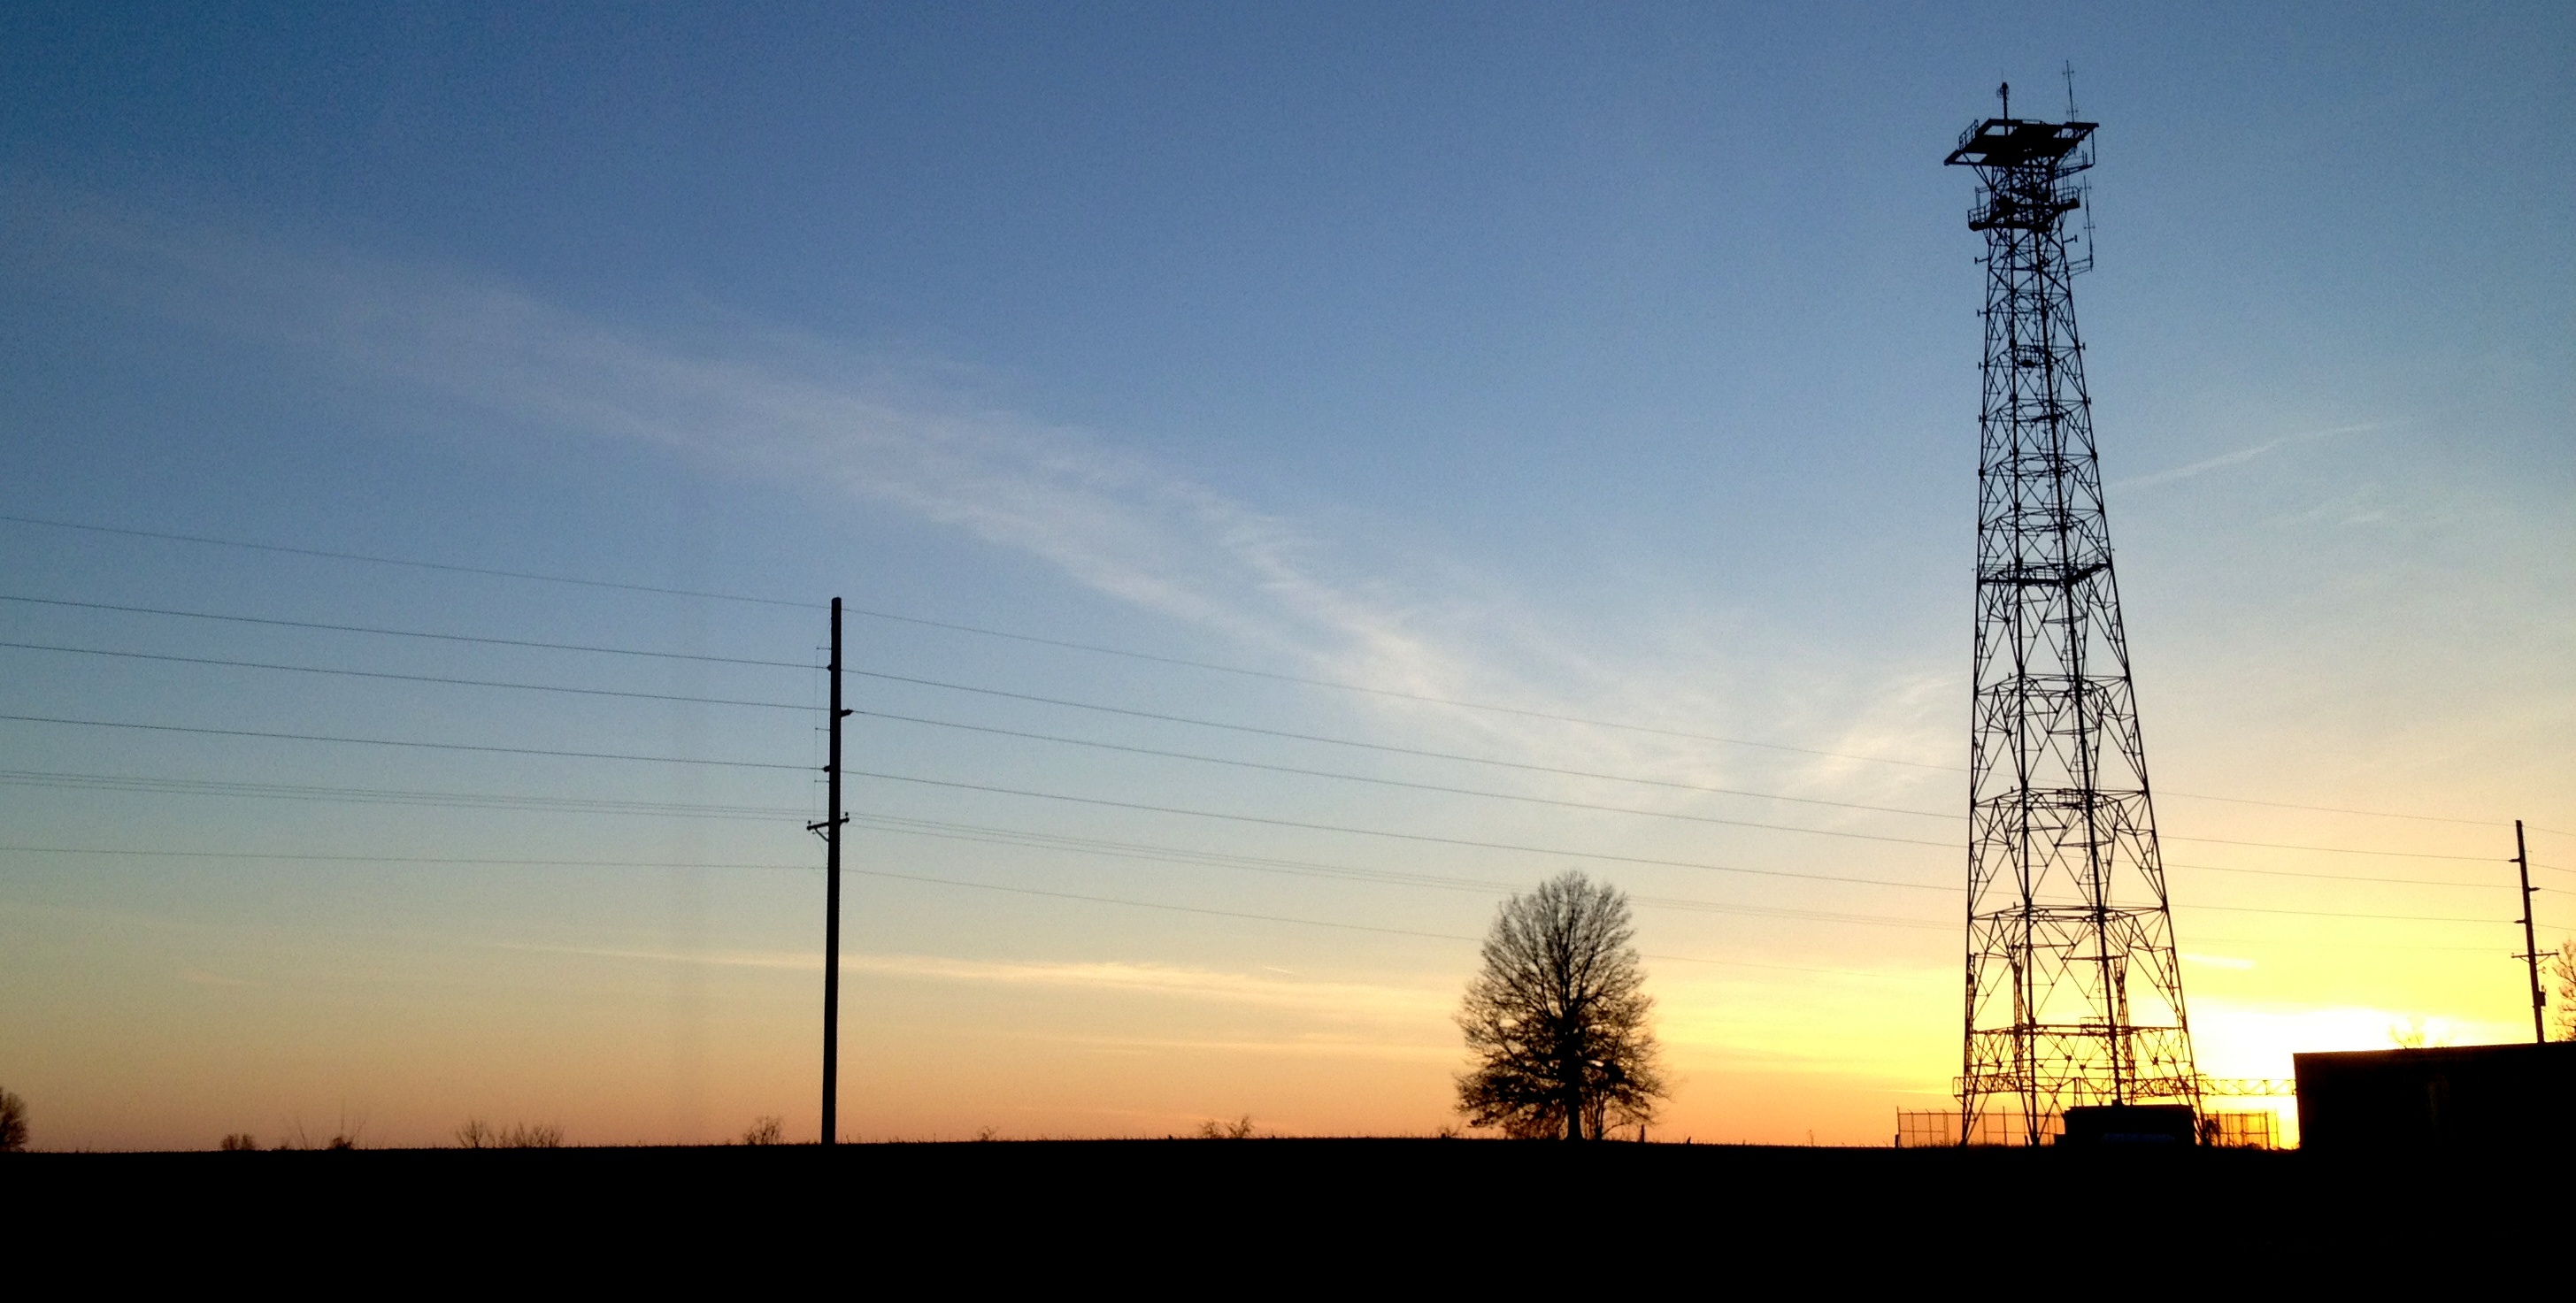
sky, sunset, dusk, tower, mast, industry, electricity, energy, transmission tower, outdoor structure, electrical supply, overhead power line